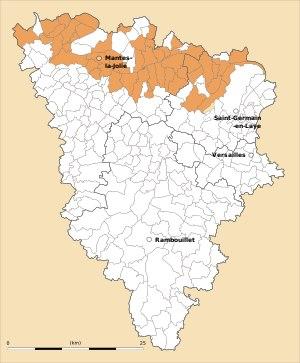
Seine Aval est le territoire d'une opération d'intérêt national depuis 2008, concernant la vallée de la Seine dans le nord des Yvelines en France.